LGBTQ rights in Palestine

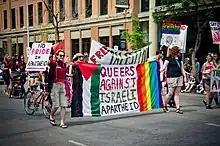
Protesters with sign Queers Against Israeli Apartheid in Edmonton (2011)

In 2010, the organization Palestinian Queers for Boycott, Divestment, and Sanctions (PQBDS) was formed, aimed at challenging Israeli representation of gay life in Palestine and pinkwashing. They also run a website called Pinkwatching Israel.